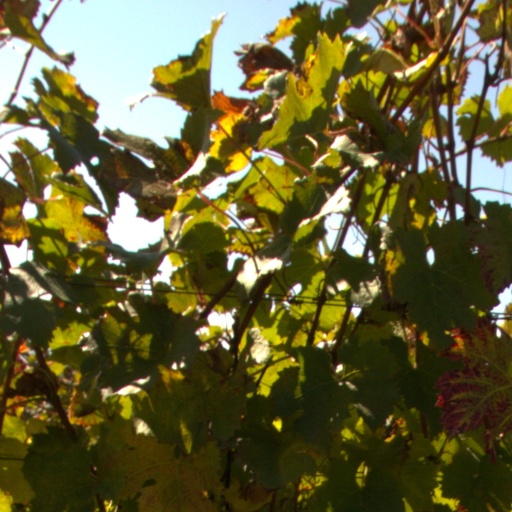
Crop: grape